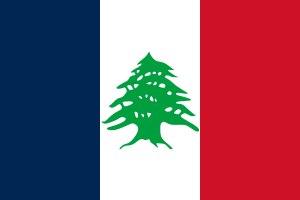
Les relations entre la France et le Liban sont fondées sur plusieurs aspects, historiques, culturels et politiques. Les deux pays sont francophones et démocratiques.